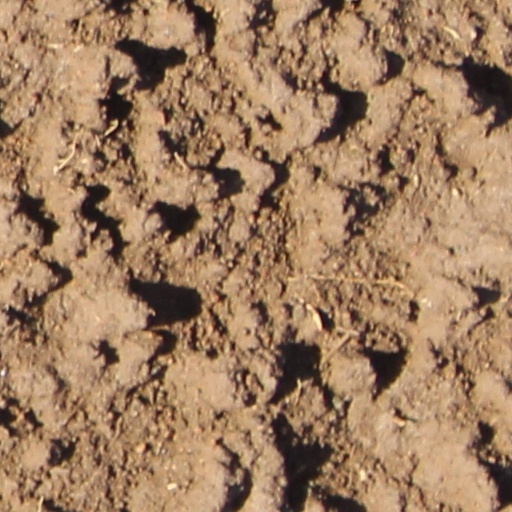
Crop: wheat